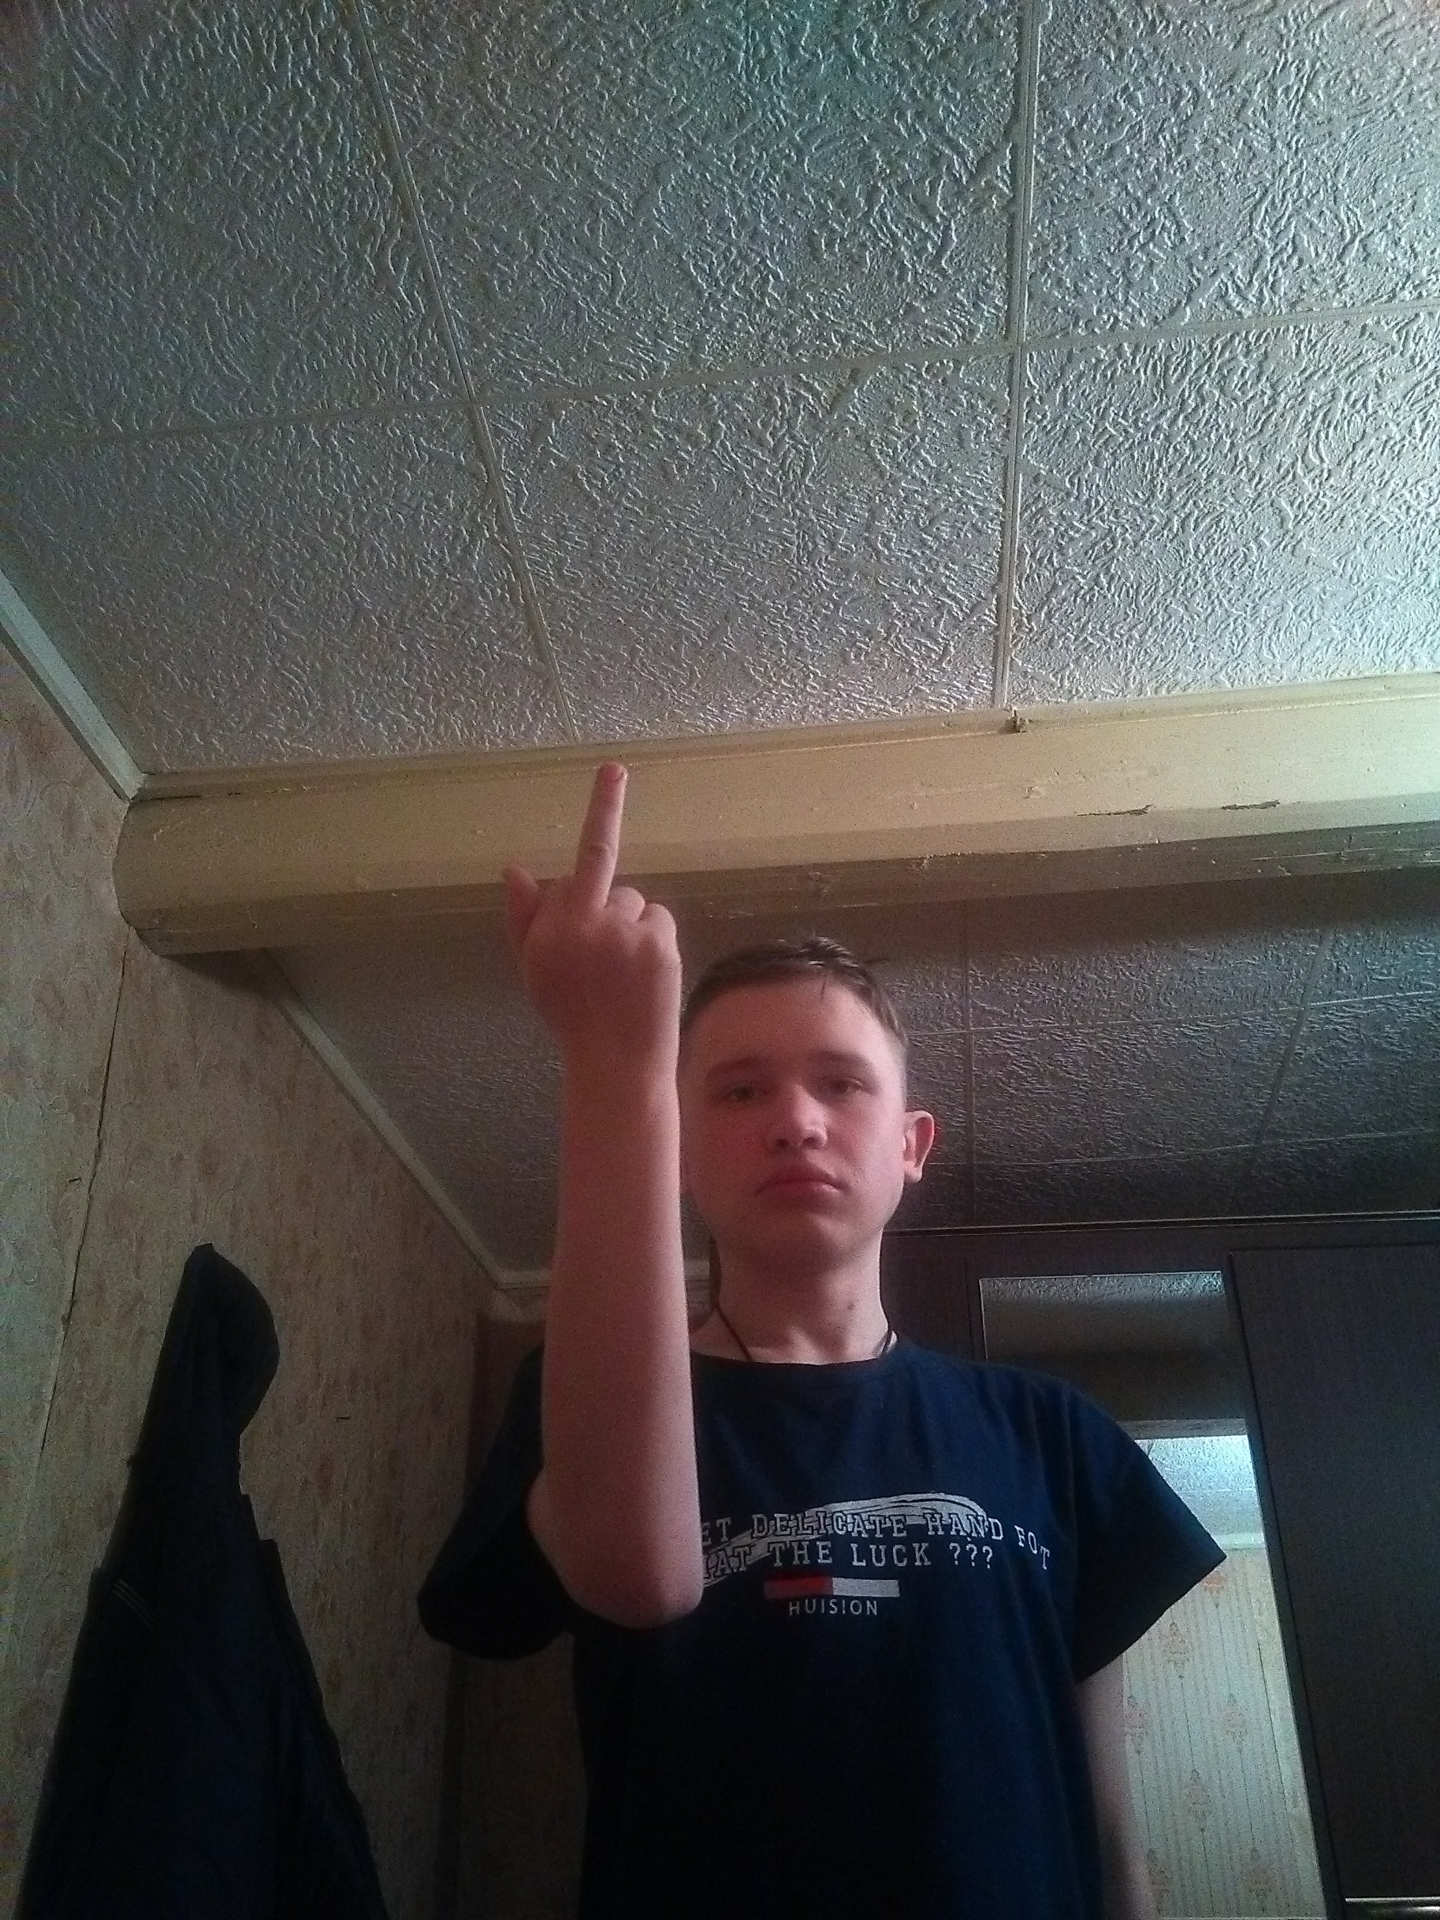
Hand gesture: middle_finger